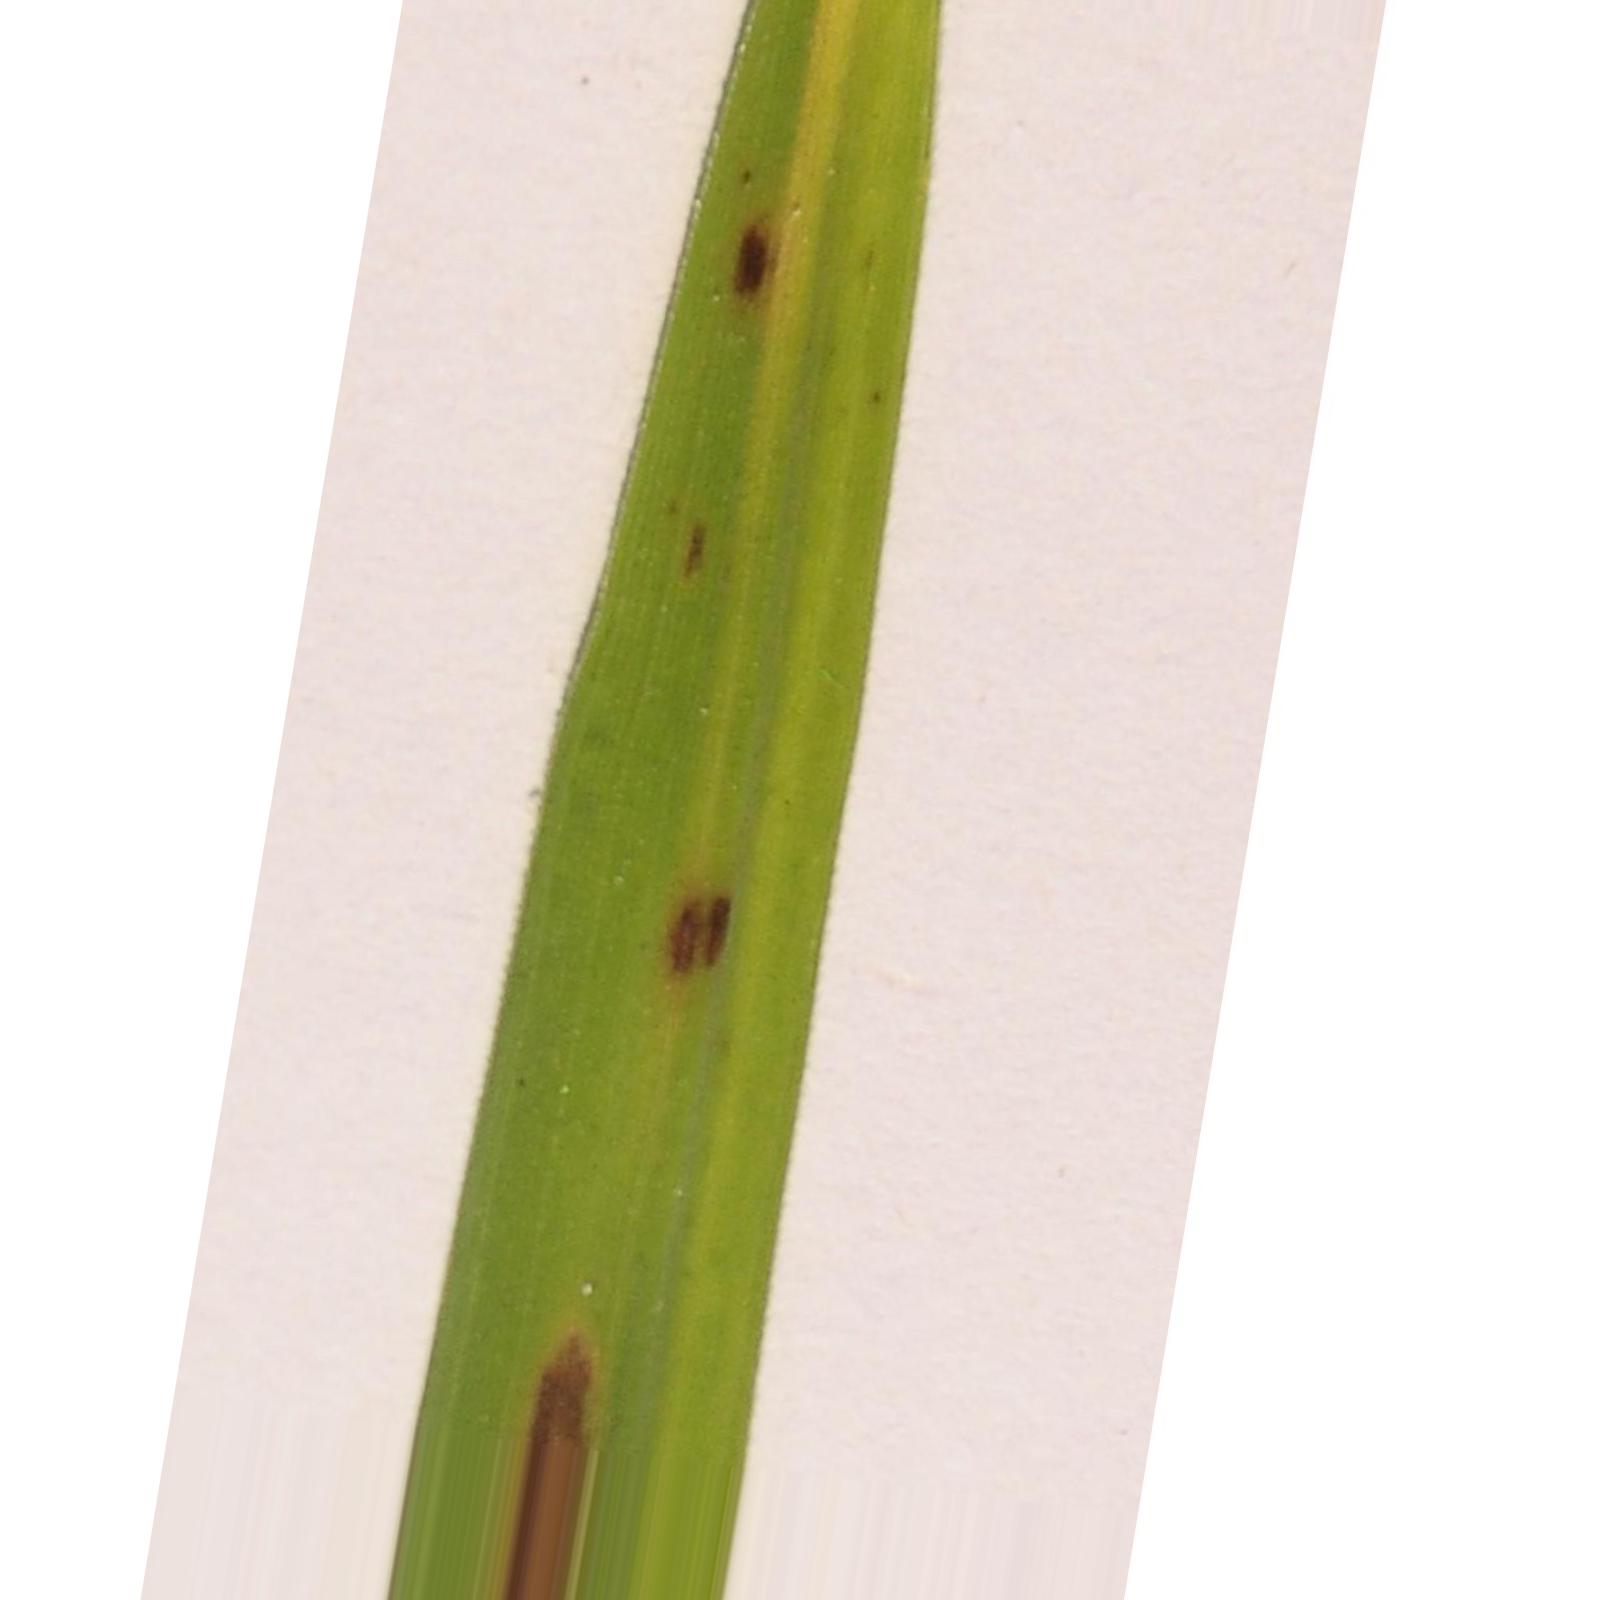
Nhãn: Bệnh Đốm Nâu ( Brown spot )